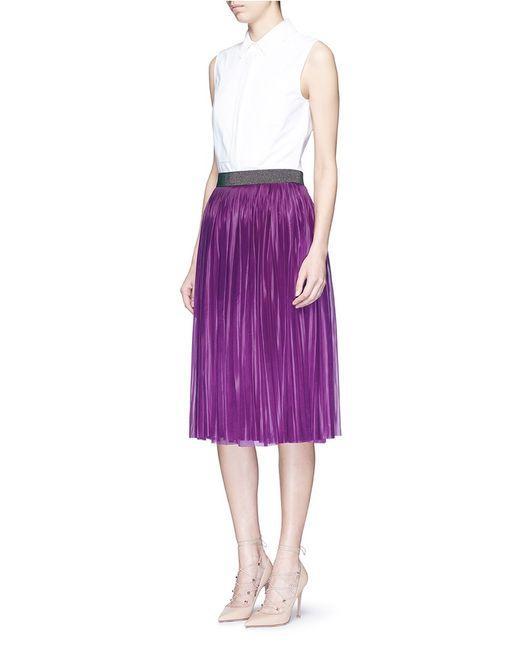
Ärmelloses weißes Top mit lila Rock